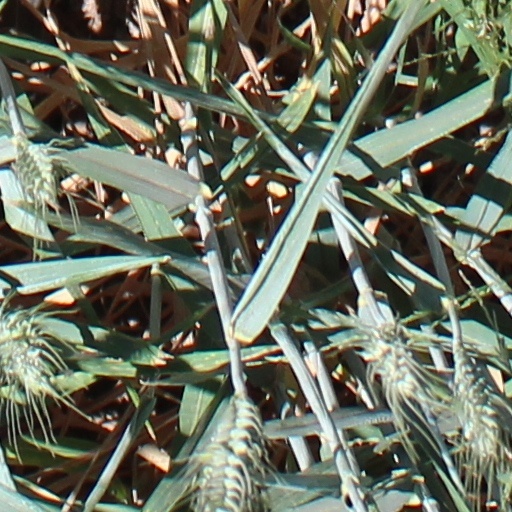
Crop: wheat